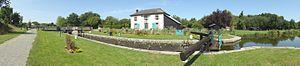
Tinténiac est une commune française située dans le département d'Ille-et-Vilaine en région Bretagne, peuplée de 3 635 habitants.